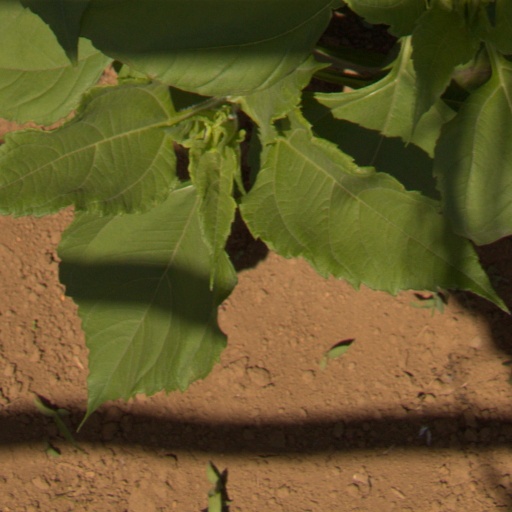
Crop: Jerusalem artichoke